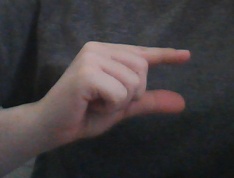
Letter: dal